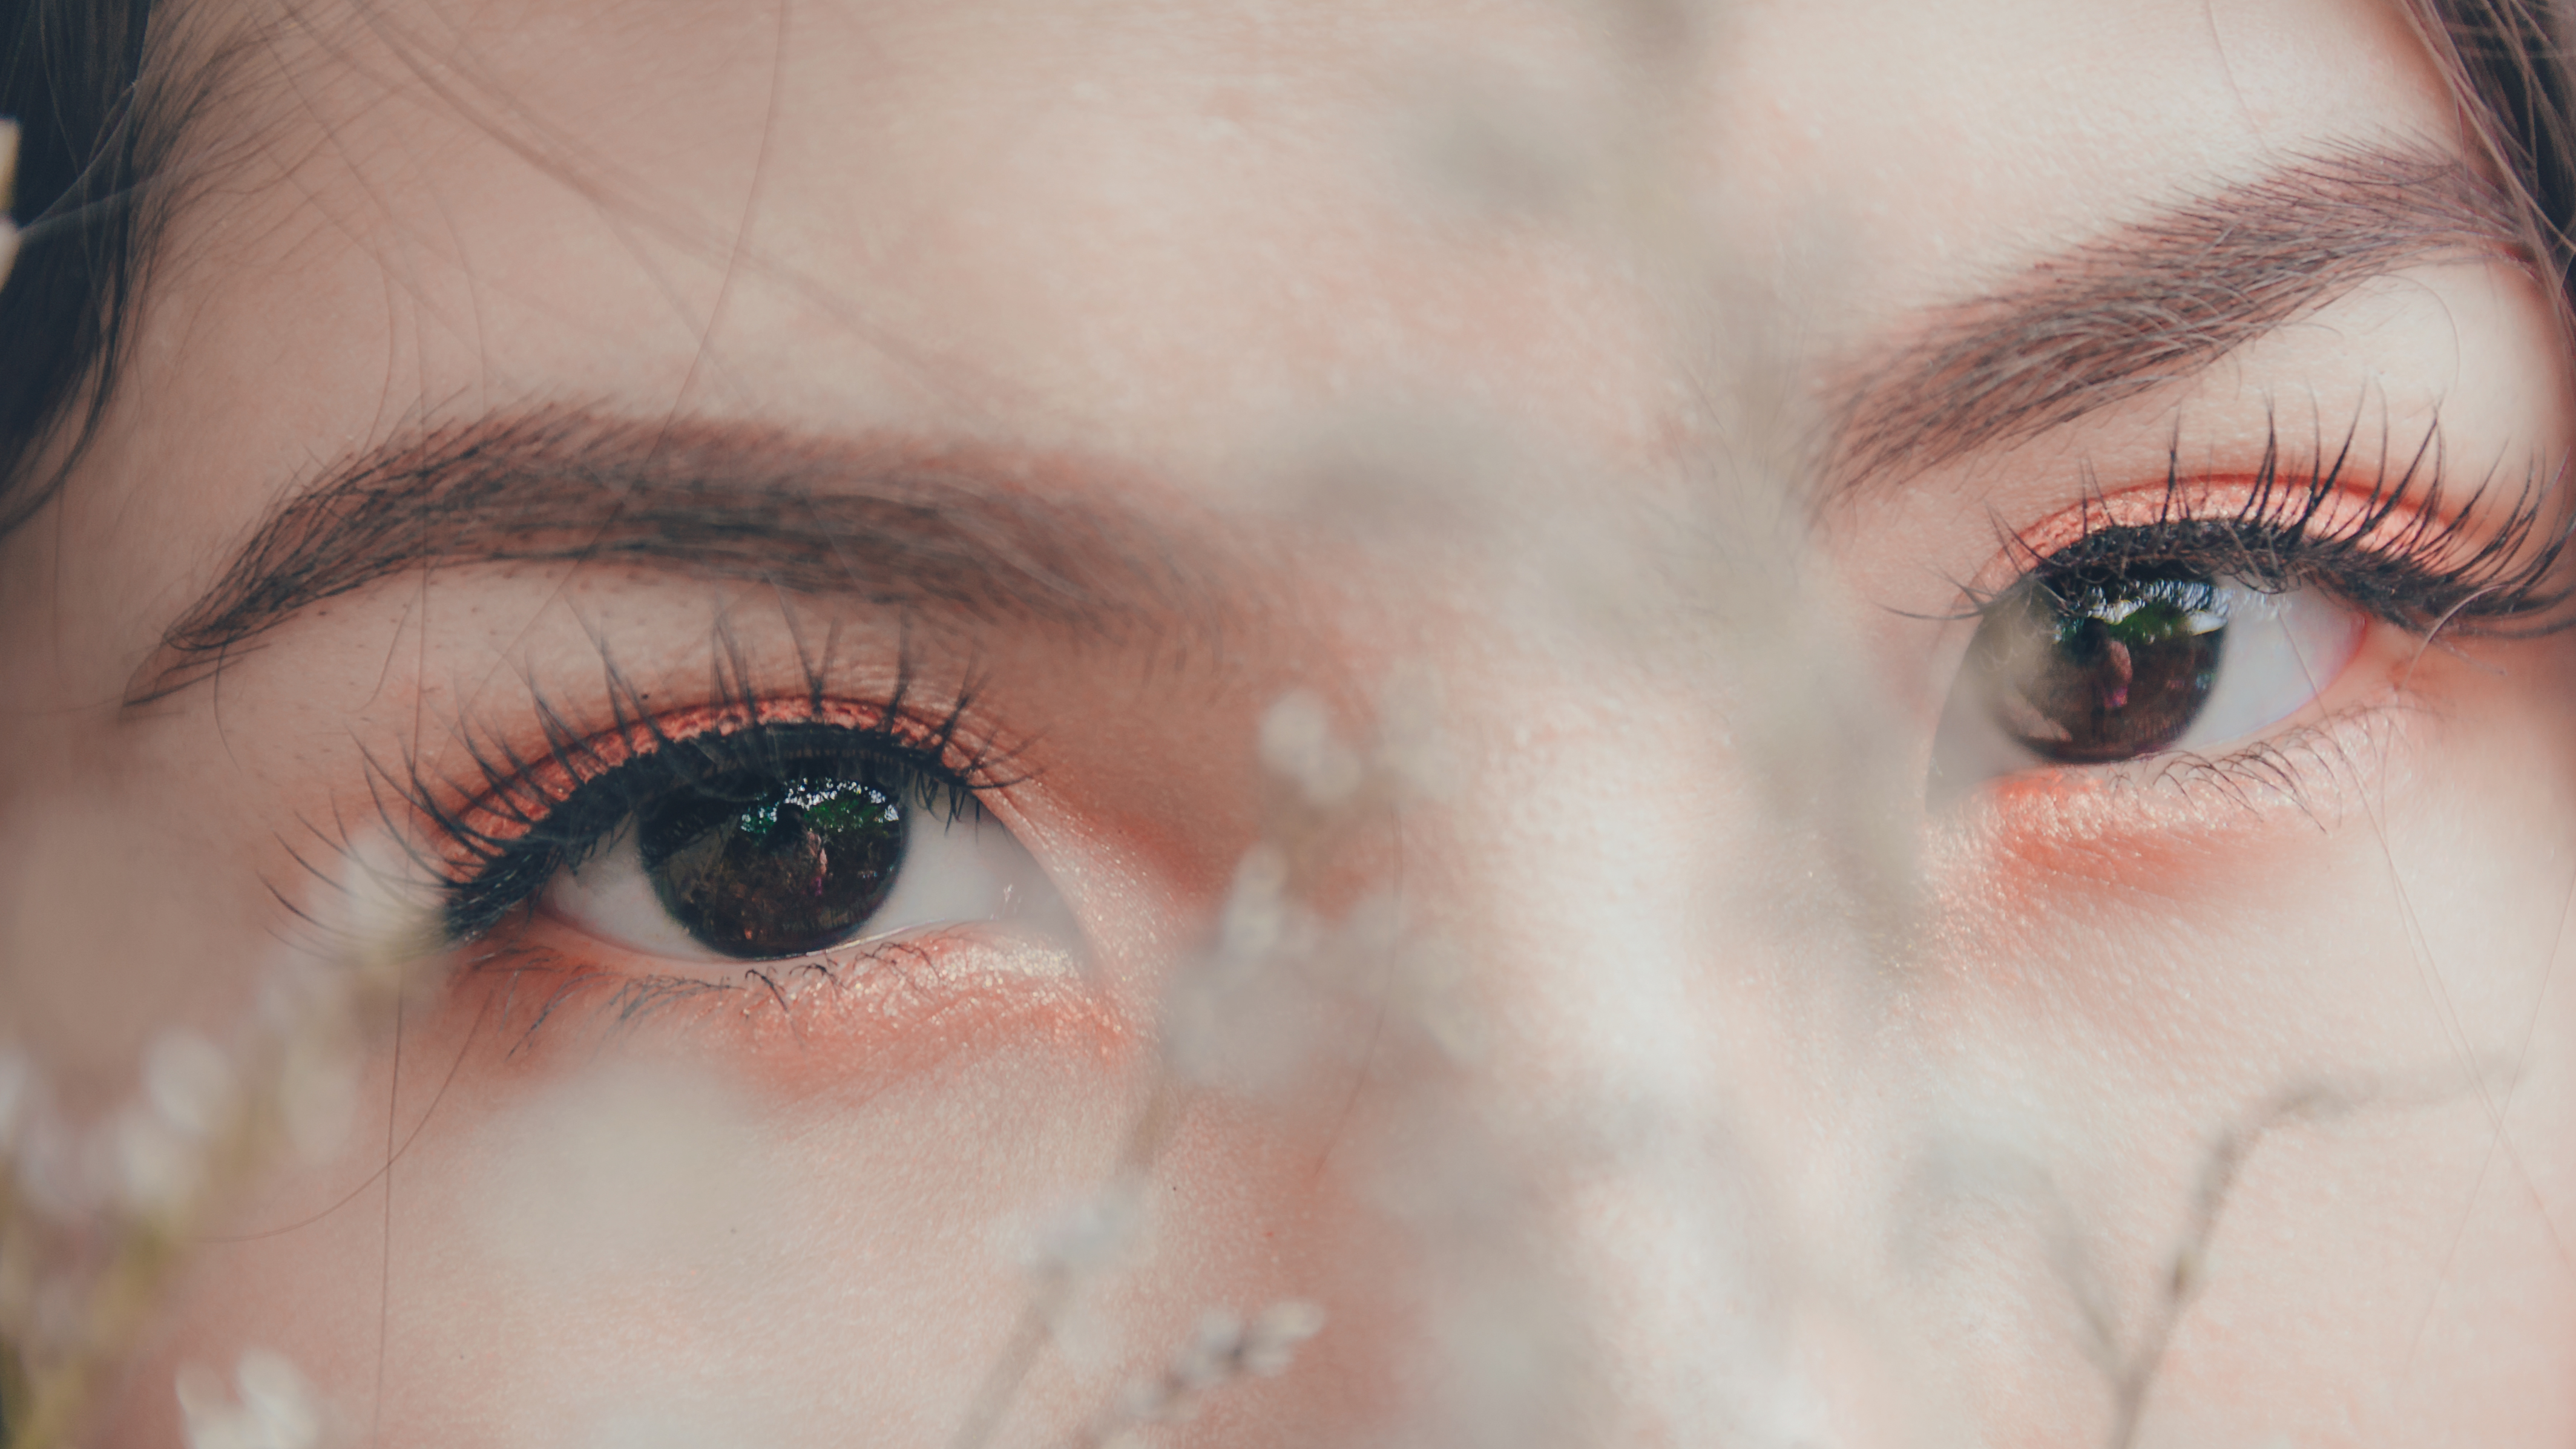
beautiful, girl, eyebrow, face, eyelash, skin, eye, nose, close up, forehead, cheek, lip, iris, organ, eyelash extensions, macro photography, eye shadow, cosmetics, eye liner